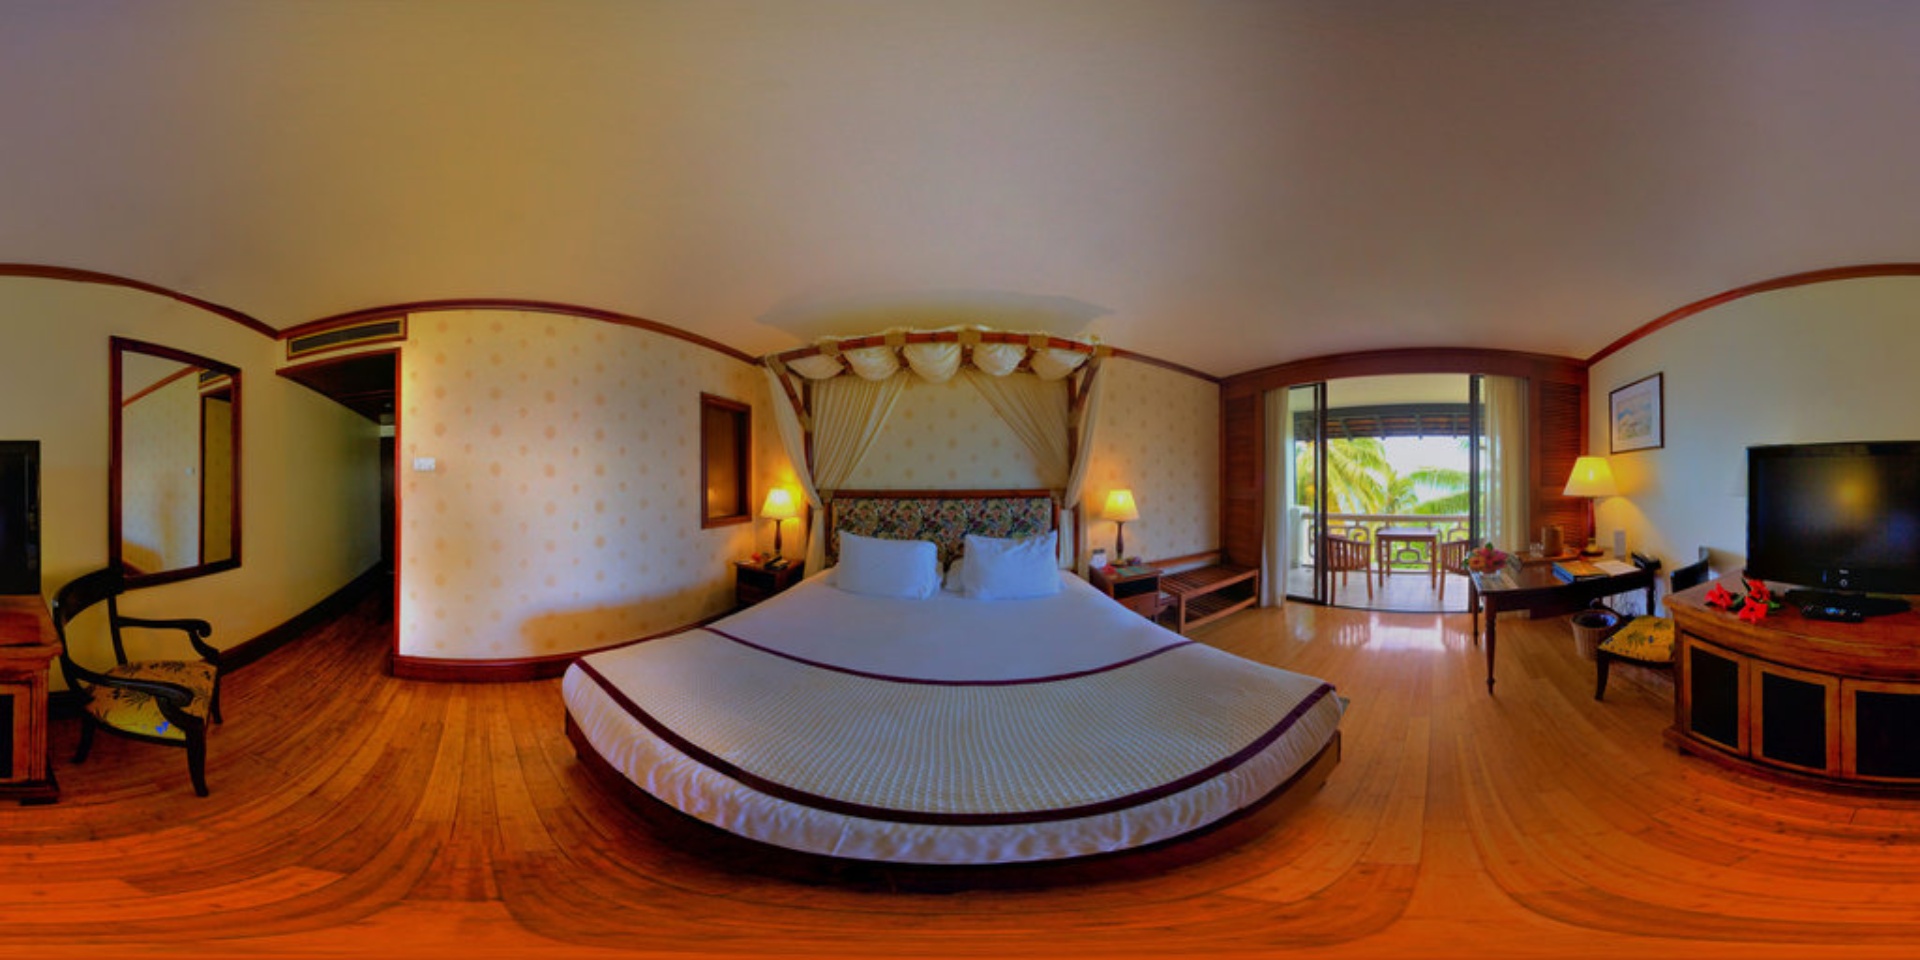
Referred object: the small table on the balcony

Referred object: the round canopy bed